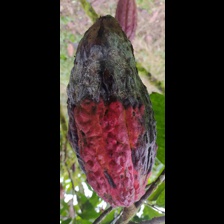
Label: phytophthora